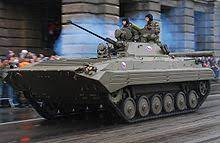
Label: BMP-2